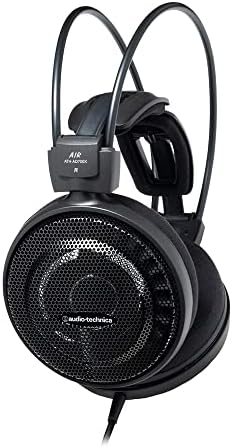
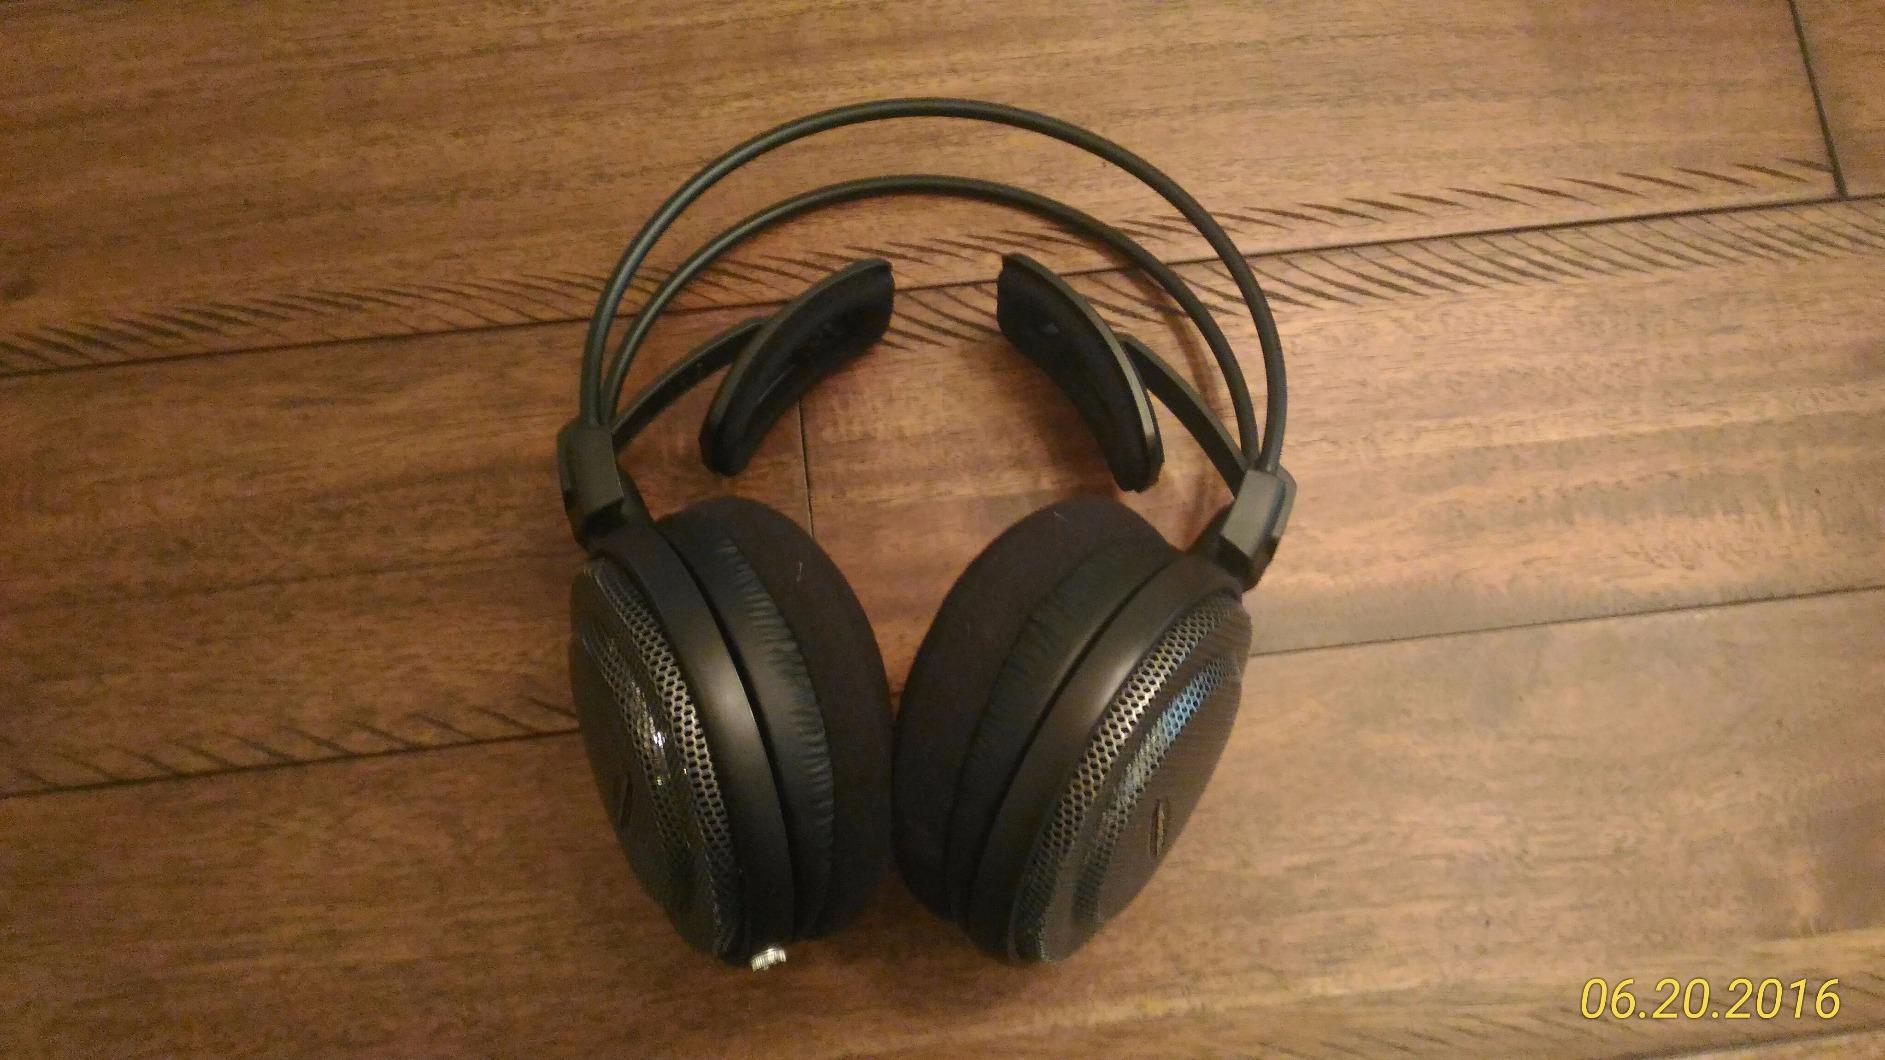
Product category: headphones
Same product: yes